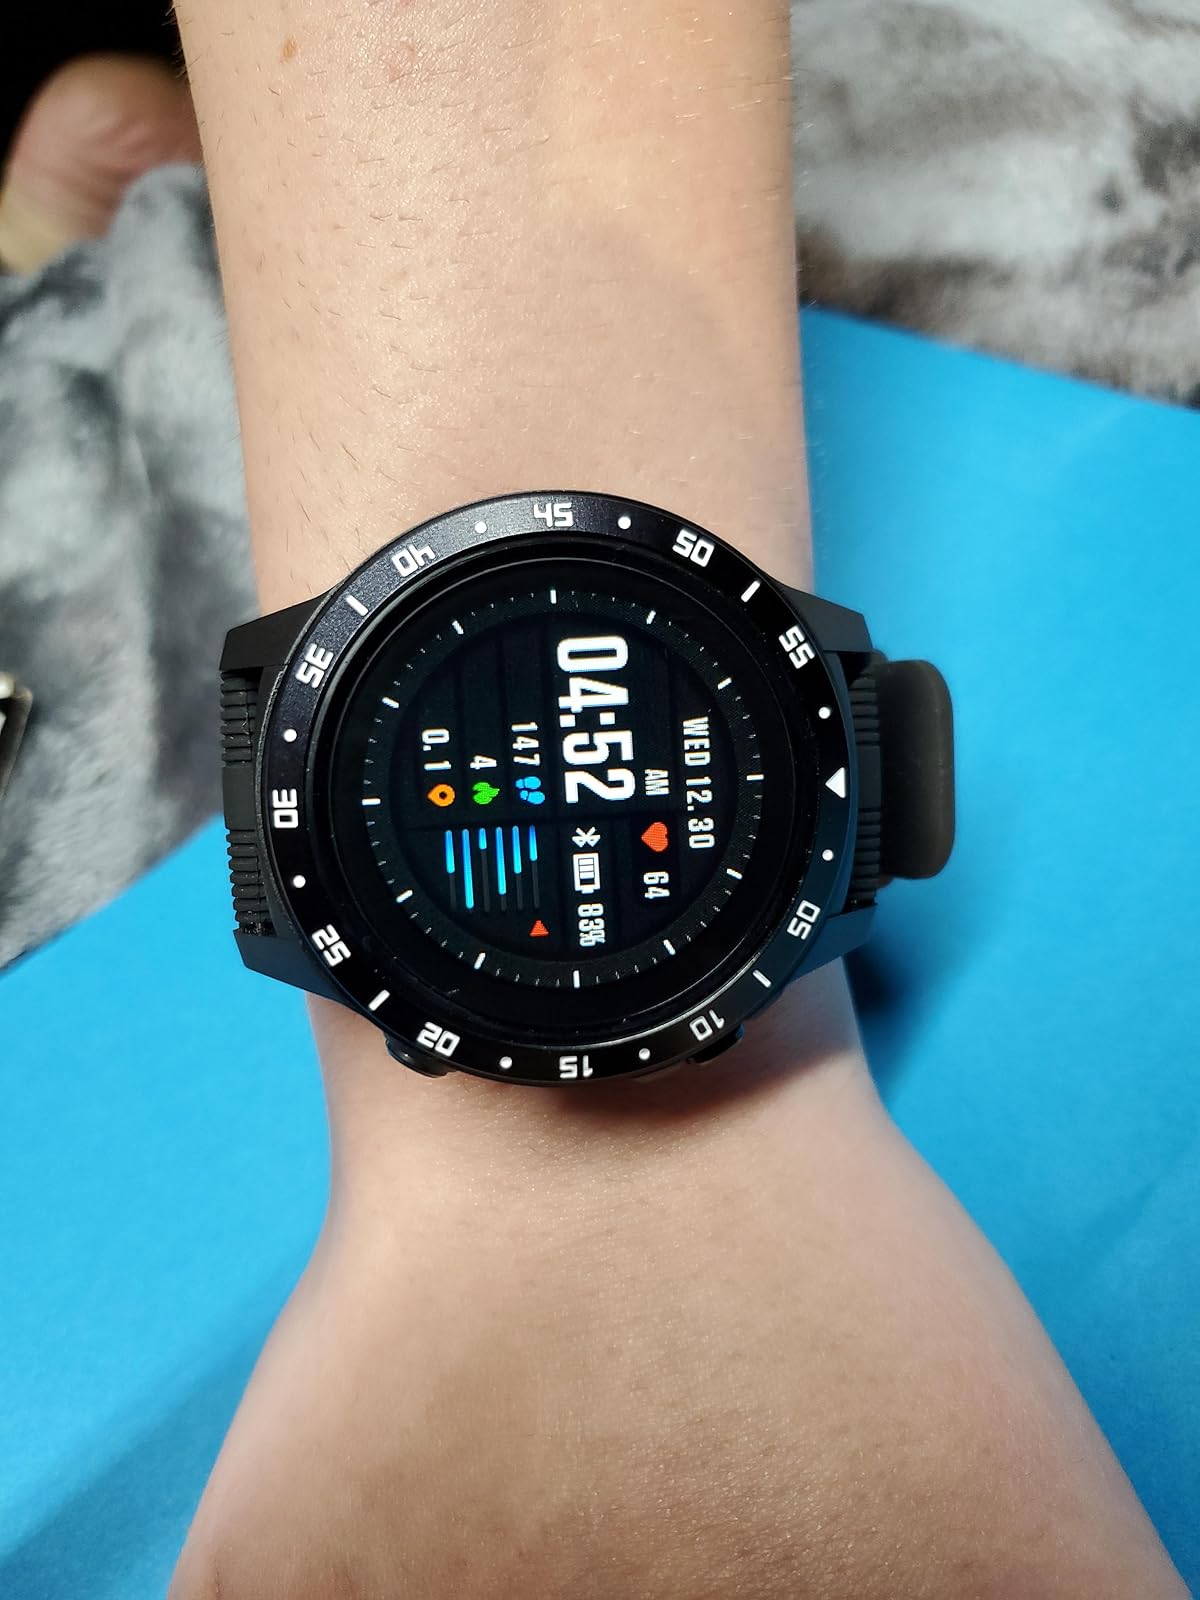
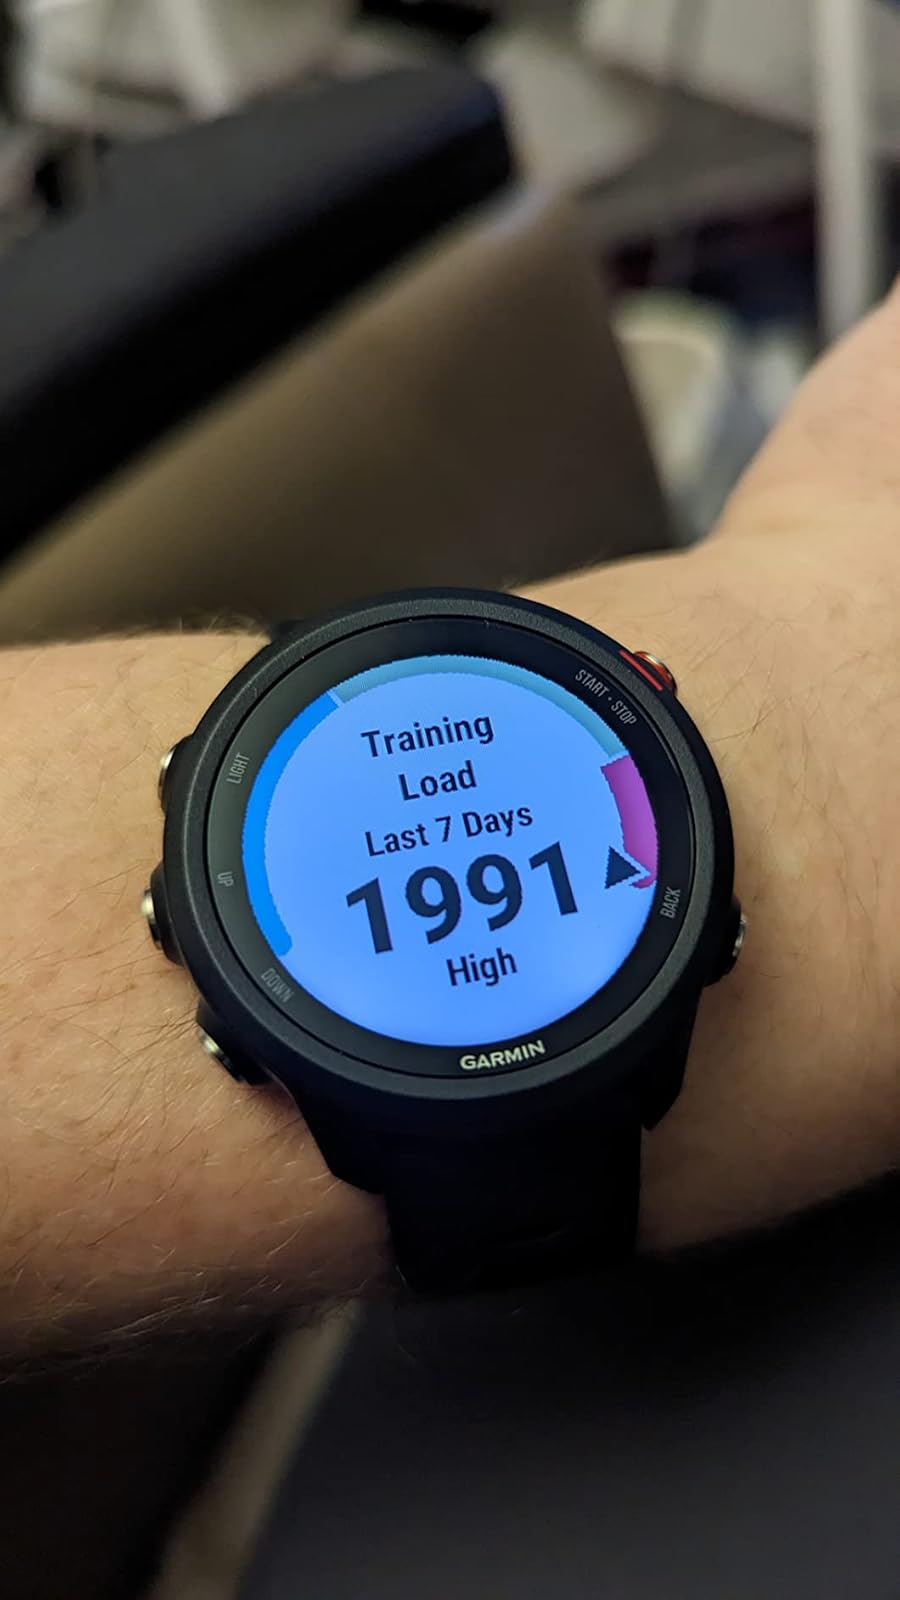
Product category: smartwatch
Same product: no